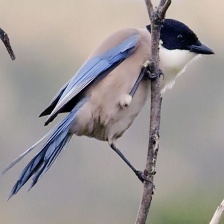
Species: IBERIAN MAGPIE
Scientific name: CYANOPICA COOKI
ImageNet parent category: magpie